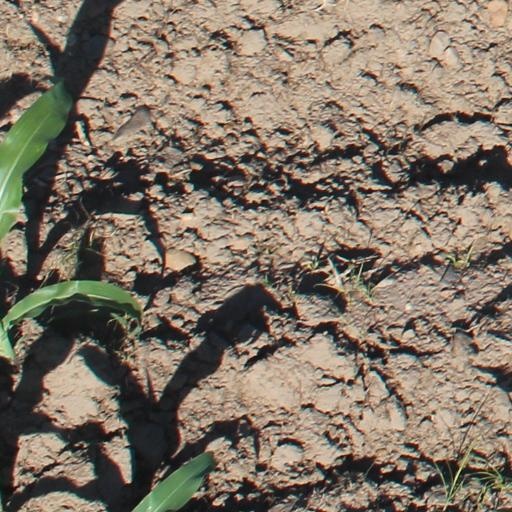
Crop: maize; corn